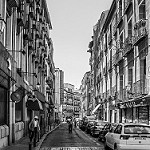
Label: street